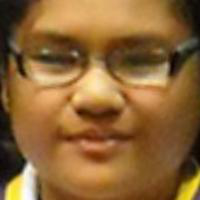
Age group: age 11-20